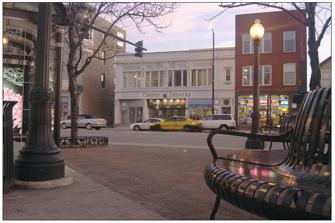
Building: Chopin Theatre
Country: United States of America
Year built: 1918
Chopin Theatre Address 1543 W. Division St Chicago, IL 60642 US Coordinates 41°54′11″N 87°40′0″W / 41.90306°N 87.66667°W / 41.90306; -87.66667 Owner Zygmunt Dyrkacz and Lela Headd Dyrkacz Capacity 226 Main; 175 Studio Construction Opened 1918 Reopened 1990 Architect Worthmann & Steinbach Architects Website chopintheatre .com Chopin Theatre is an independent performing arts venue located in Wicker Park, Chicago . Reopened in 1990 by Zygmunt Dyrkacz, a Polish immigrant, the theater has become a significant cultural hub known for its eclectic programming and commitment to avant-garde and experimental performances. Since 1990 , Chopin Theatre has hosted over 2,100 presentations as well as its own productions , ranging from theater and dance to music and literary events. The venue is particularly renowned for showcasing international works, especially from Eastern Europe, and has played a crucial role in introducing Chicago audiences to innovative and challenging performances. The theater's influence extends beyond its productions, as it has been instrumental in fostering a vibrant arts community within Chicago, making it one of the city's best venues for theater. Theater According to the Theater Historical Society of America, the Chopin Theatre building opened in March 1918, was designed by architects Worthmann & Steinbach and operated by Victor Bardonski as a 546-seat nickelodeon theater. In 1926 it was renamed the Harding and seating was expanded to 987. By 1932 it was again called Chopin Theatre but in 1948 underwent  another name change to Pix Theater. Currently it has 226 seat Mainstage, 176 Studio Theater, Coffee house and Lounge. The building is located across the Polish Triangle in the area once called Polish Downtown In 1990 the ruined theater, located then in one of the most dangerous parts of Chicago, was purchased by the Dyrkacz family and began operations as At the Gallery Theater presenting also Visual Arts.  After separation in 1992, the theater was managed by Zygmunt Dyrkacz. In 1994, the name was changed back to Chopin Theatre. In 2001, Zygmunt was joined in the endeavor by Lela Headd. In 2018 the theater became a not for profit organization. From 1990 to 2024, Chopin Theatre has presented or produced over 2,100 different events in theater, literature, music, dance, and film simultaneously across two stages, sometimes ten per week.  Illustrated in roughly a thousand reviews, media features and hundreds of awards and honors available at Chopin Theatre Archives. During this time Chopin Theatre has hosted artists from 49 different countries and has been home to 62 festivals. Notable events September 12, 1990 : The theatre opened its doors with the multimedia saga “American Way” about the assimilation of Polish immigrants.  Directed by Thomas Masters with choreography by Shawn Coyle. Done with no restrooms and electricity corded from the next building. 1991 : Nicole Dreiske production of George Tabouri’s  “Peepshow” directed by Henryk Baranowski received the Jeff Award for Outstanding Ensemble in a Play. Chopin Theater becomes, for the next 19 years, theater headquarters for Around the Coyote Arts Festival presenting 10 short plays daily. The fest contributed to Wicker Park becoming one of the hippest neighborhoods in the U.S. and attracted 100,000 people to Wicker Park. - New Crime Productions presents Hunter S. Thompson’s “Fear and Loathing in Las Vegas” directed by John Cusack and Steve Pink starring Jeremy Piven , Bill Cusack and Paul Quinn. 1992 "Body Politic makes a slick comeback with 'Fashion' - Richard Christiansen late 1993-1997 Financial and parenting needs led renting most of theater to Chicago Filmmakers for workshops and weekly screenings including annual International Gay & Lesbian film festival 1994 debut of Trap Door theater with Stanislaw Witkacy’s “Madman and the Nun” - Critic’s Choice for the US debut of “Zielnik” by Scena Plastyczna KUL  directed by Leszek Madzik and produced by Chopin Theatre.  The performance,  “Wilgoc”  was also presented. 2000 : The television series *Early Edition* used Chopin Theatre extensively to tape “The Play’s the Thing,” in which the main character, Gary, saves an actress from a falling light during a theater rehearsal. See the website for the video. 2023 : Sweeney Todd, the Musical by Kokandy Productions was nominated for 16 Non-Equity Jefferson Awards and received 6 including: Best Production, Best Director, Actor in Principal Role, Actress in Principal Role, Supporting Performer and Musical Direction. --Teatro Vista’s The Dream King received 10 Equity Jefferson Award nominations and received 8: Best Production, New Work, Performer in Principal role, Scenic Design, Sound Design, Lighting Design, Original Music and Artistic Specialization Awards In 2005 Zygmunt Dyrkacz was honored for his contributions to theater by being selected to PerformInk’s "People Making a Difference in Theater” . Later that year, Chopin Theatre received its 3rd consecutive Best of the Year Theater award, this time its production of La Luna by Teatr Cogitatur.  Prior years were for  Four Dreams of Holderlein and Aztec Hotel, which marked the troupe’s American debut. In 2010 Chopin Theatre was selected as a “Chicago Venues that Matters the Most ” alongside such iconic places as Art Institute of Chicago, Civic Opera House, Steppenwolf Theater and Pritzker Pavilion. In 2012, during the NATO Summit held by US President Obama, Zygmunt was presented High State Decoration for Promotion of Polish Culture by Polish President Komorowski. In 2022, Chicagoans selected Chopin Theatre as one of the Best venues for Theater behind Steppenwolf and Goodman. And in 2024, Chopin Theatre was selected as Best Storefront Theater Incubator specifically, “ Chicago has earned its reputation for adventurous stage productions that lure audiences well beyond downtown. But even the most enterprising theatergoers may not know what’s worth checking out. One solid rule of thumb: See what’s playing at the Chopin Theatre ”. Special guests Edward Auer , International Chopin Piano Competition pianist Henryk Baranowski , Golden Mask award-winning theater and television director and designer Patricia Barber , songwriter, composer, pianist Brian Sidney Bembridge , scenic, lighting and costume designer Gwendolyn Brooks , Pulitzer Prize winning poet Peter Brötzmann , free jazz saxophonist and clarinetist Mircea Cărtărescu , poet Clare Cavanagh , literary critic and translator. Chair Dept Slavic Languages and Literature, Northwestern University David Cromer , MacArthur Fellows Program /"Genius Grant", director John Cusack , actor and film producer Chuck D , rapper and author Urszula Dudziak , jazz vocalist Stuart Dybek , MacArthur Fellows Program/"Genius Grant", author Michael Eric Dyson , academic, author and radio host Kurt Elling , jazz vocalist Kahil El'Zabar , jazz multi-instrumentalist Slawomir Fabicki , film director and screenwriter Nils Frahm , musician and composer Von Freeman , jazz tenor saxophonist Nikki Giovanni , award-winning poet, "living legend" Sean Gunn , actor Fareed Haque , fusion guitar virtuoso Joy Harjo , 23rd U.S Poet Laureate, playwright Aleksander Hemon , MacArthur Fellows Program/"Genius Grant", author Ryszard Horowitz , photographer Steve James , filmmaker, "Hoop Dreams" Malalai Joya , activist, writer, former Afghan politician Rick Kogan , newspaperman and radio personality Yusef Komunyakaa , Pulitzer Prize winning poet Greg Kot , music journalist Krzysztof Krauze , film director, cinematographer Li-Young Lee , poet Philip Levine , Pulitzer Prize poet Haki Madhubuti , author Adam Makowicz , pianist and composer Rob Mazurek , cornetist and composer Aaron McGruder , author, cartoonist, creator The Boondocks Dominic Miller , guitarist (with Sting, Phil Collins) Sara Paretsky , author Ed Paschke , painter William Petersen , actor Jeremy Piven , actor and film producer Luis J. Rodriguez , poet Art Shay , photographer Michael Shannon , Pulitzer Prize winning poet Charles Simic , Pulitzer Prize winning poet Marc Smith , founder poetry slam movement Zadie Smith , author of one of Time magazine's 100 best novels Franciszek Starowieyski , visual artist Studs Terkel , Pulitzer Prize winning author Ken Vandermark , MacArthur Fellows Program/"Genius Grant", musician and composer Paul Wertico , Grammy Award winner, drummer Bronisław Wildstein , journalist Adam Zagajewski , poet Howard Zinn , historian, author and activist References